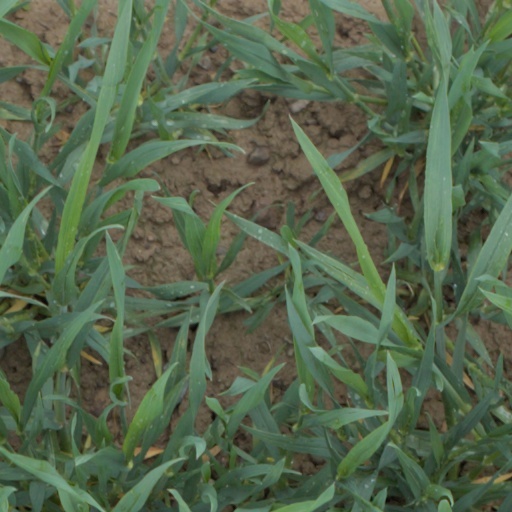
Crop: wheat